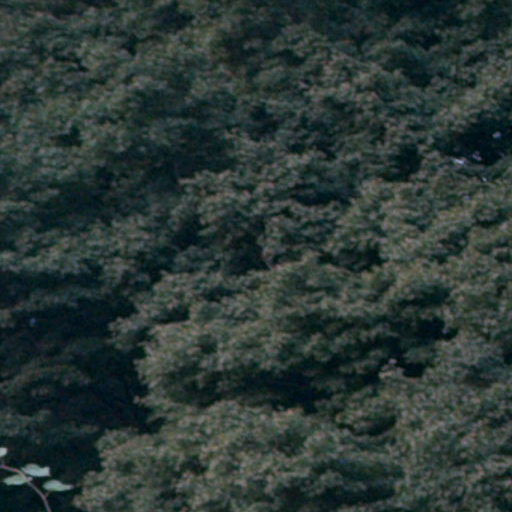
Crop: cassava